Bear River Massacre

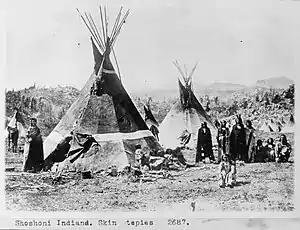
A Shoshone encampment in the Wind River Range of Wyoming, photographed by W.H. Jackson, 1870

Cache Valley, originally called "Seuhubeogoi" (Shoshone for "Willow Valley"), was the traditional hunting ground for the Northwestern Shoshone. They gathered grain and grass seeds there, fished for trout, and hunted small game such as ground squirrel and woodchuck, and large game including bison, deer, and elk. This mountain valley had attracted fur trappers such as Jim Bridger and Jedediah Smith, who visited the region. It was named Cache Valley for the trappers' practice of leaving stores of furs and goods (i.e., a "cache") in the valley as a base for hunting in the surrounding mountain ranges.